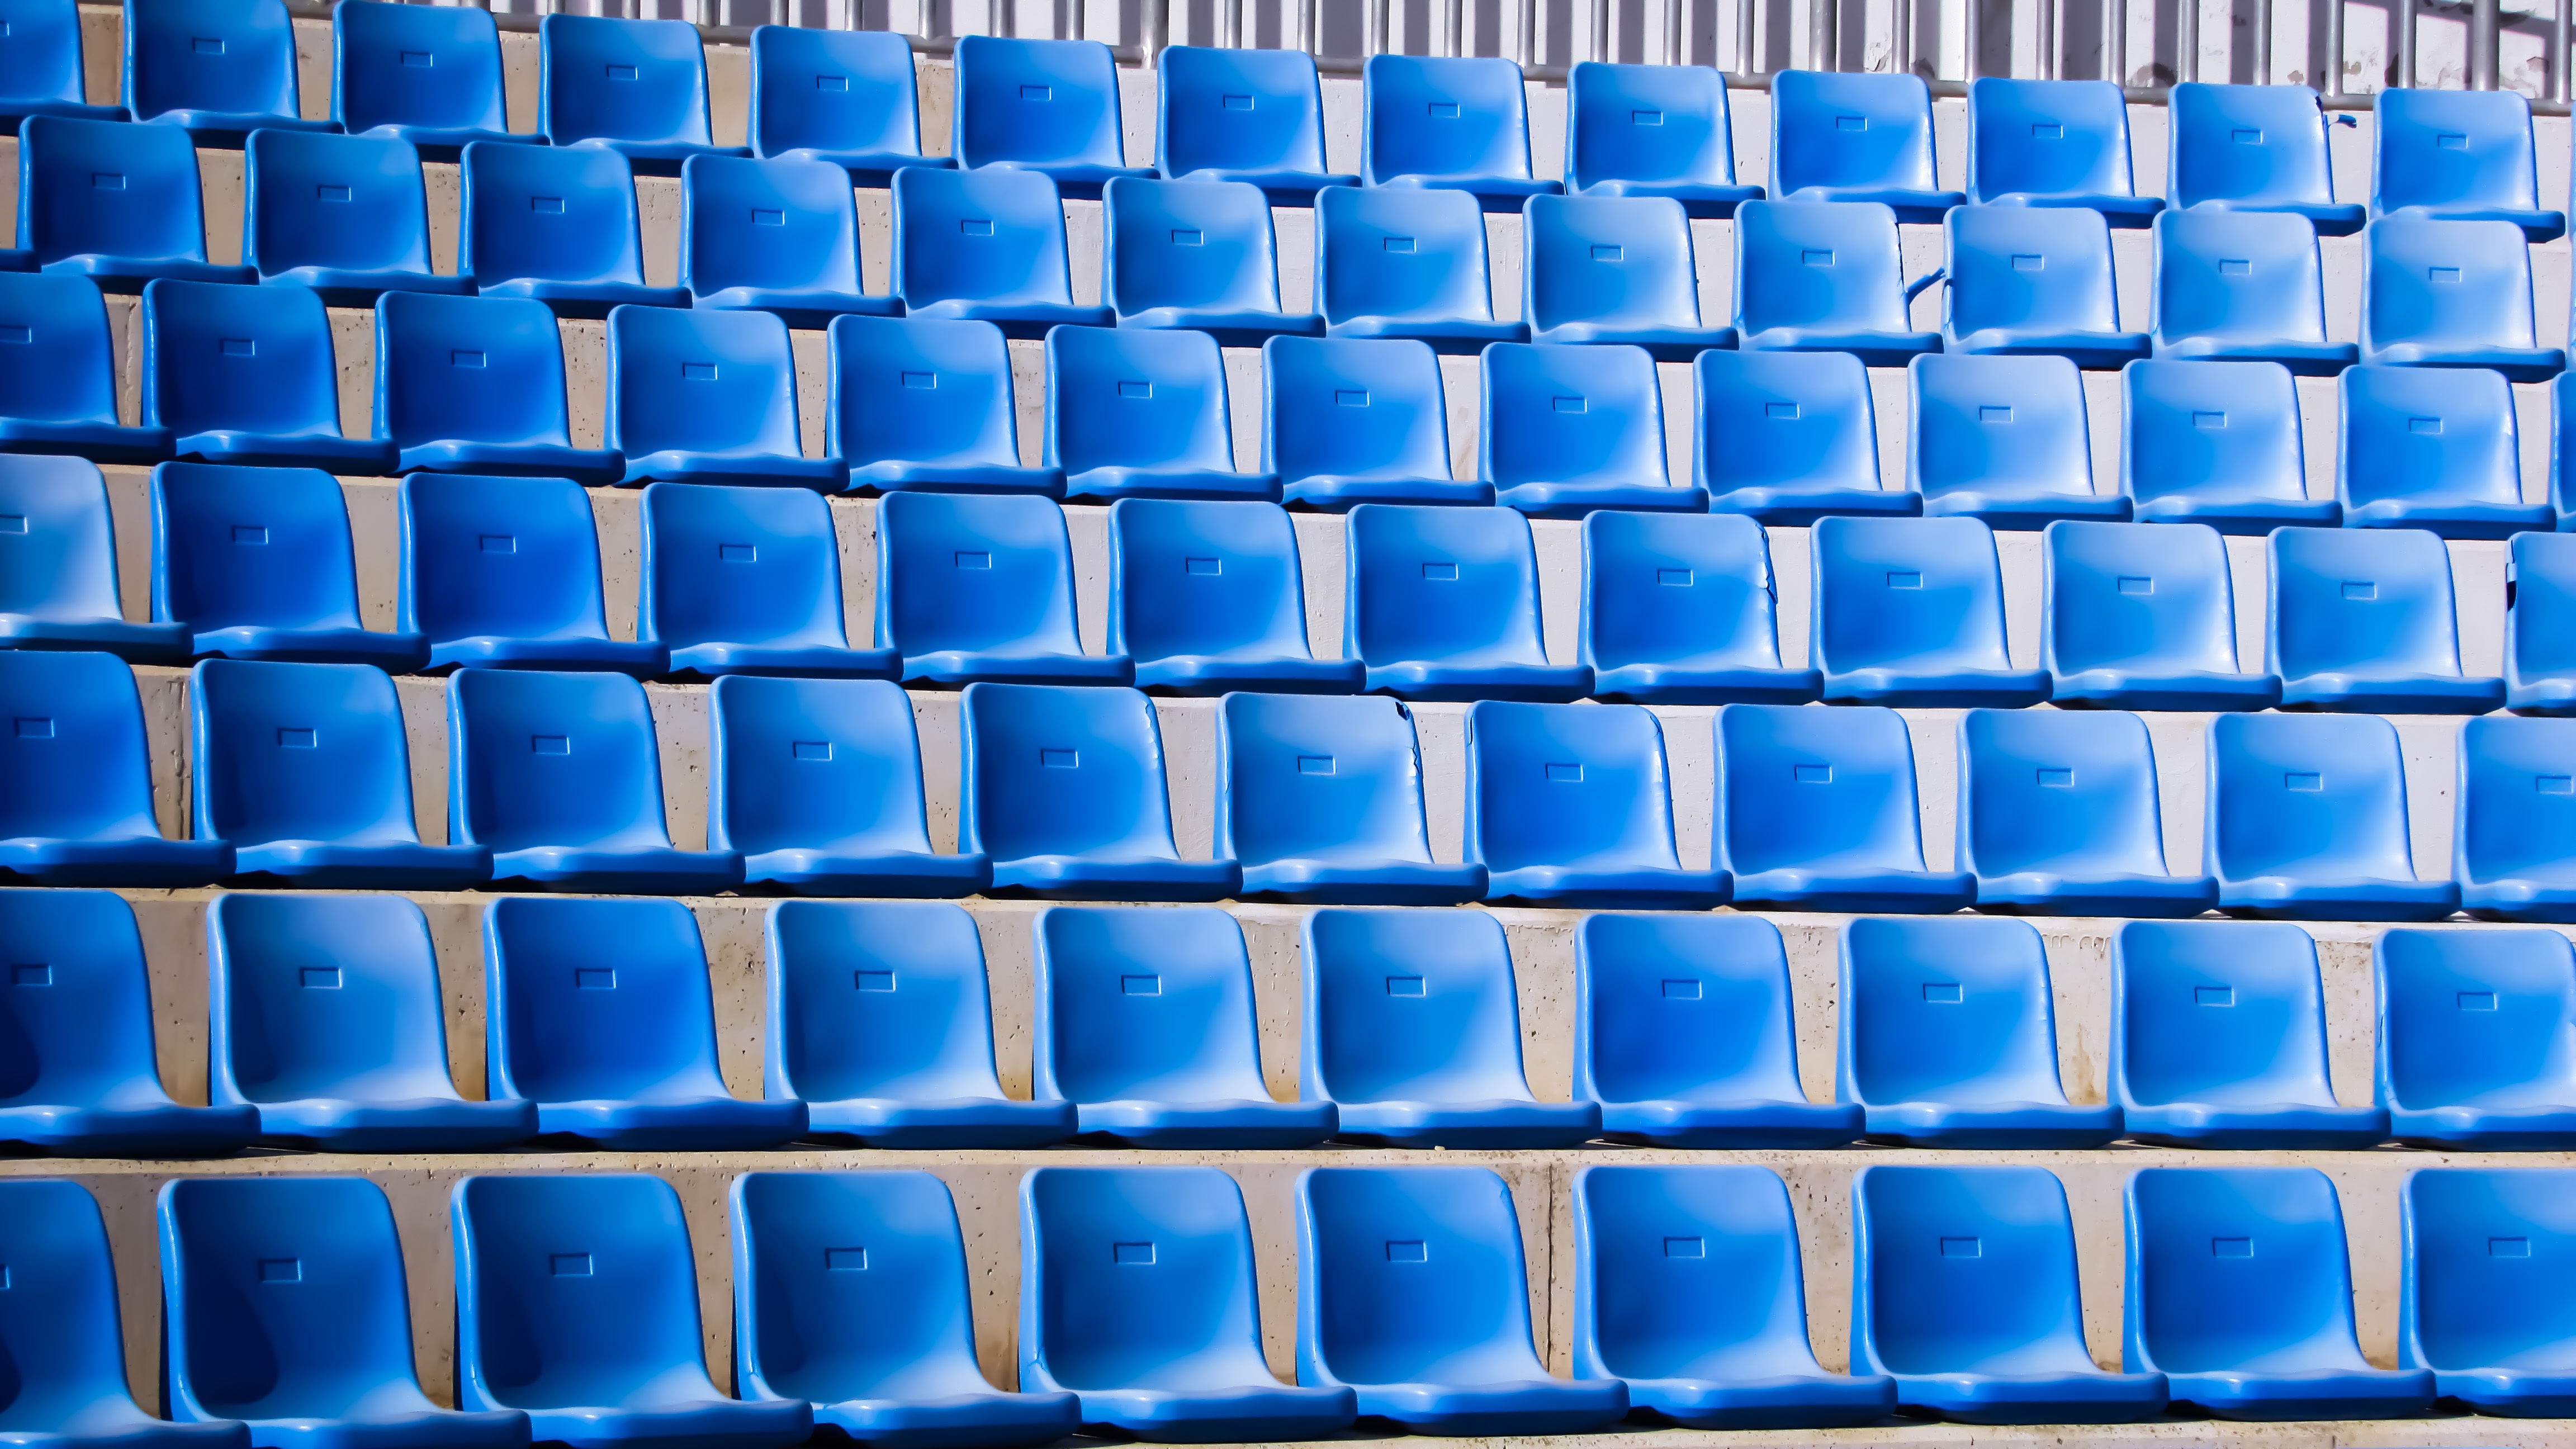
structure, wall, line, blue, empty, net, seats, shape, amphitheater, cyprus, flooring, open theater, liopetri